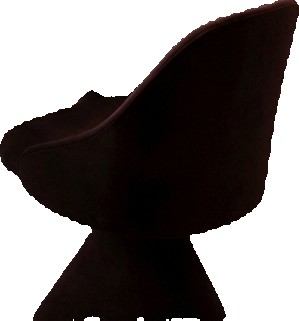
Surface category: chair